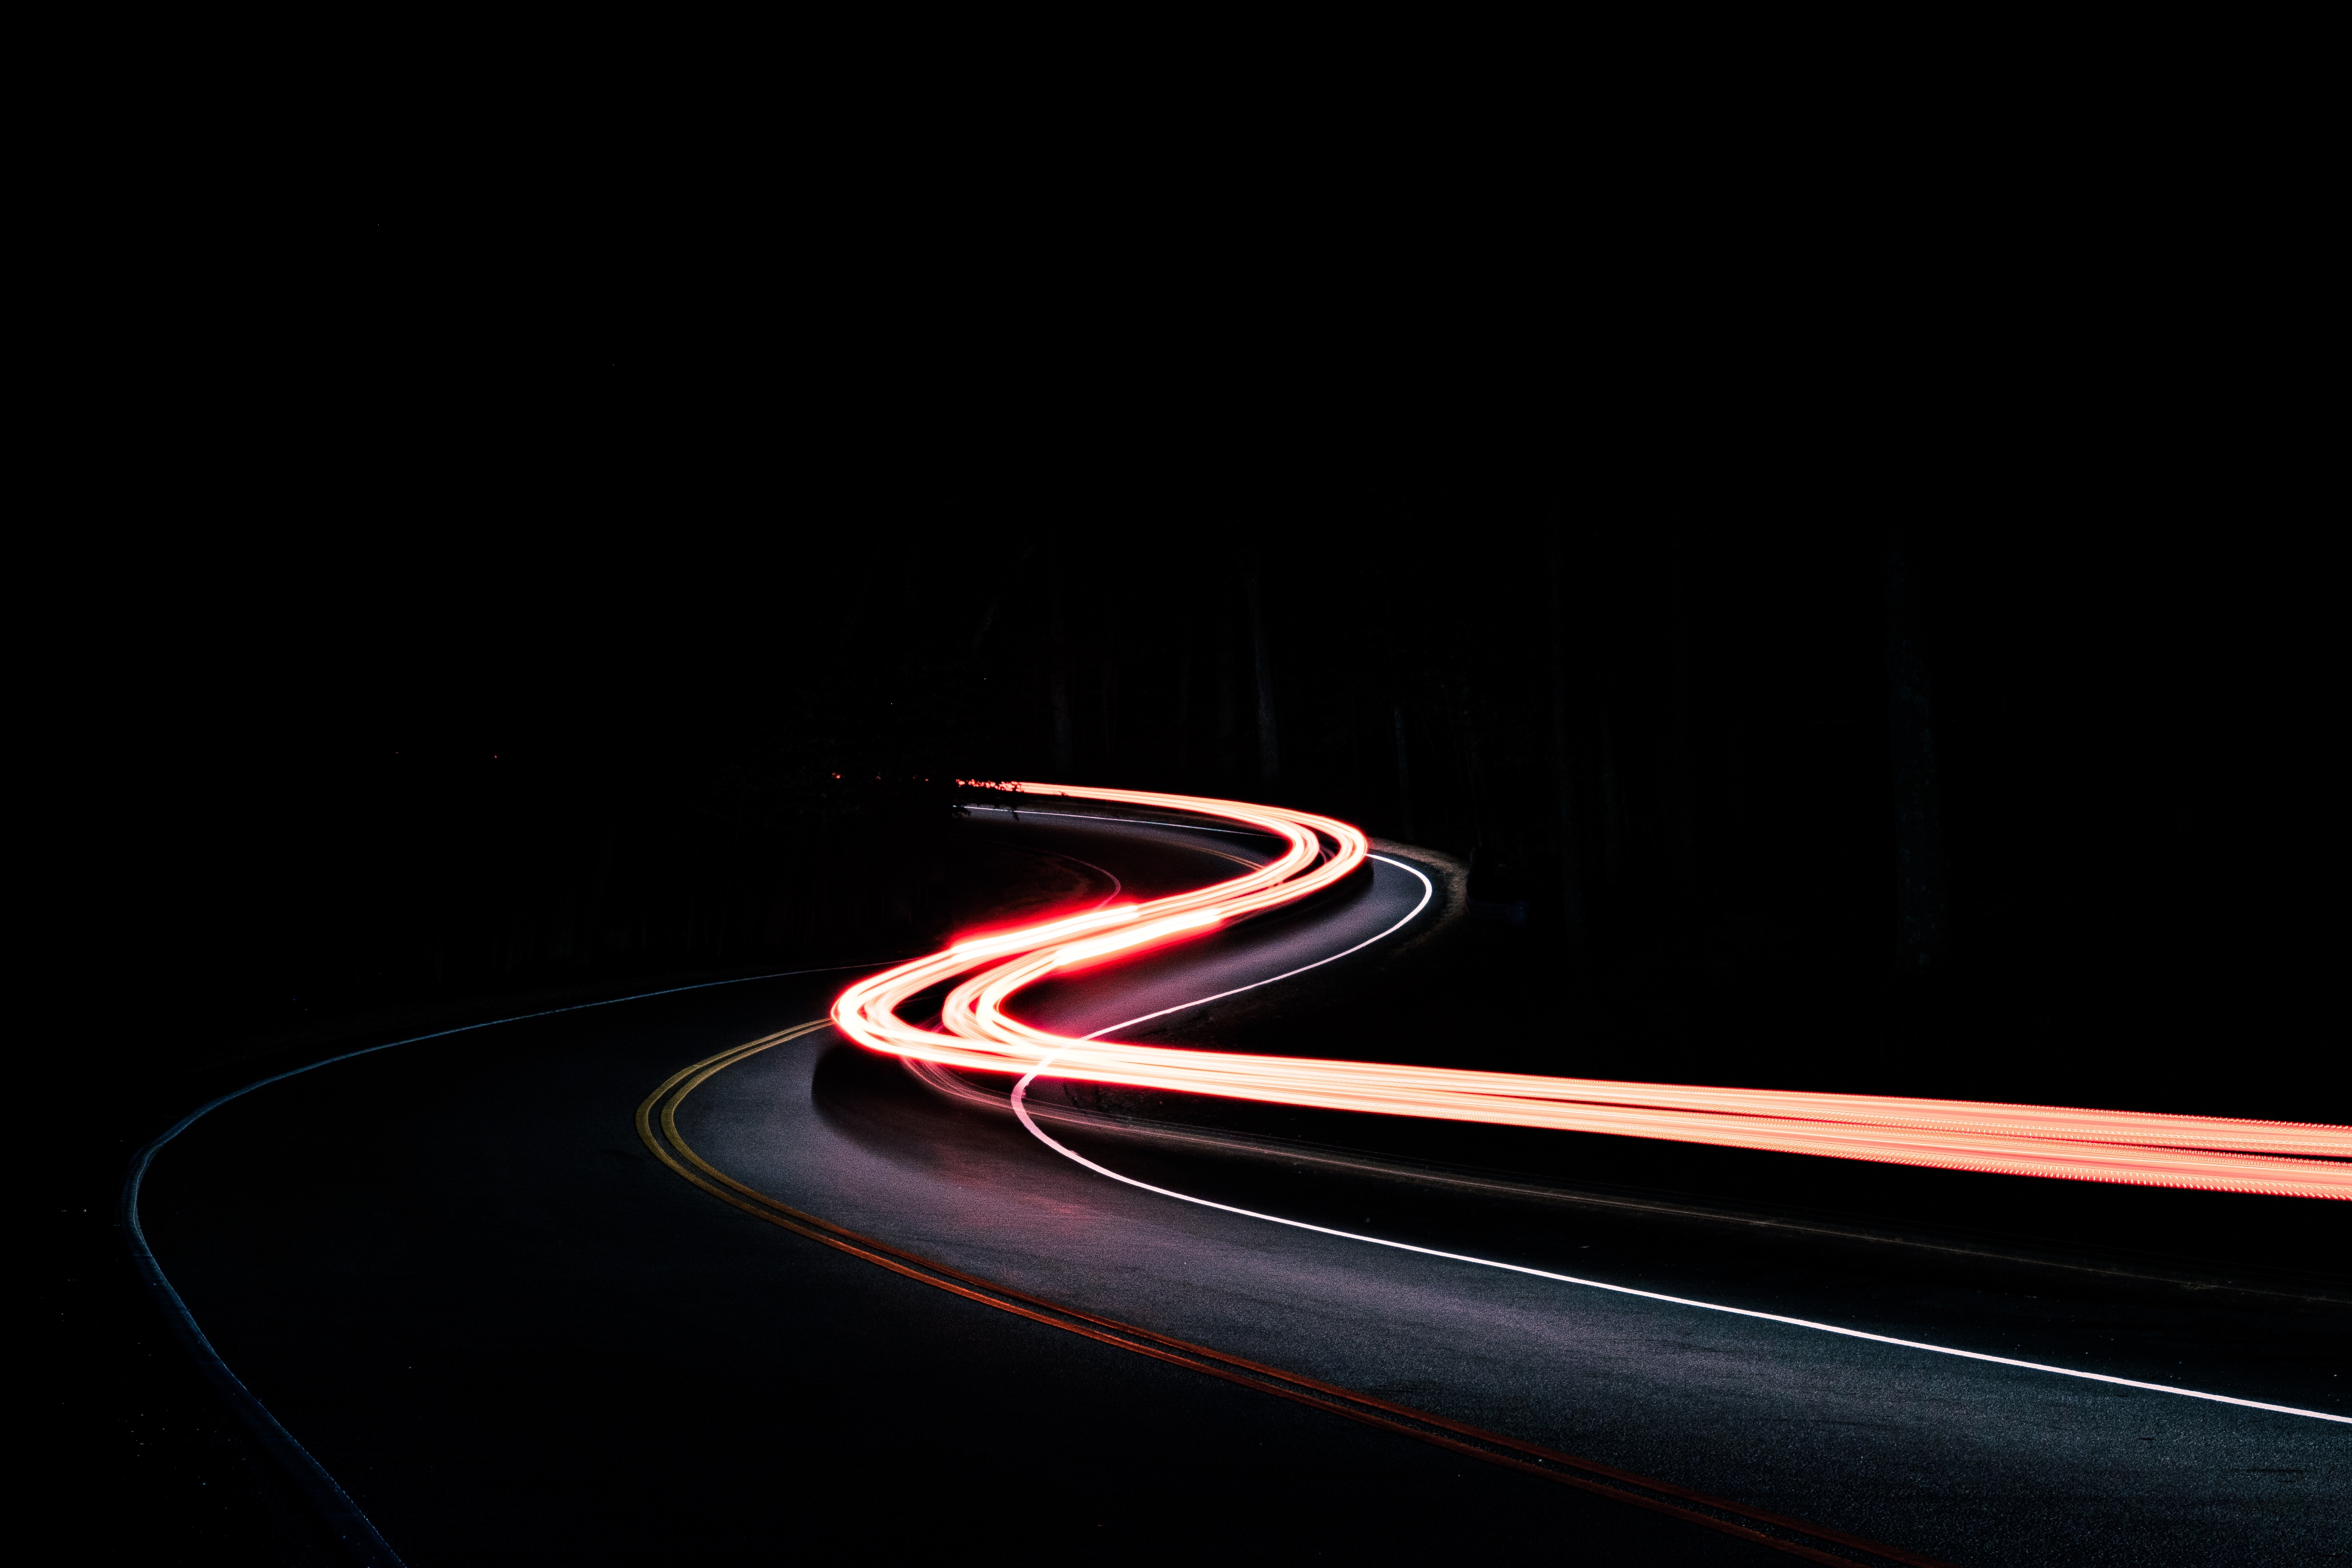
light, night, line, red, darkness, lighting, circle, shape, computer wallpaper